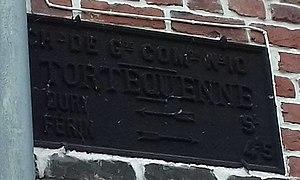
Chemin de grande communication n°10
Tortequesne est une commune française située dans le département du Pas-de-Calais en région Hauts-de-France.